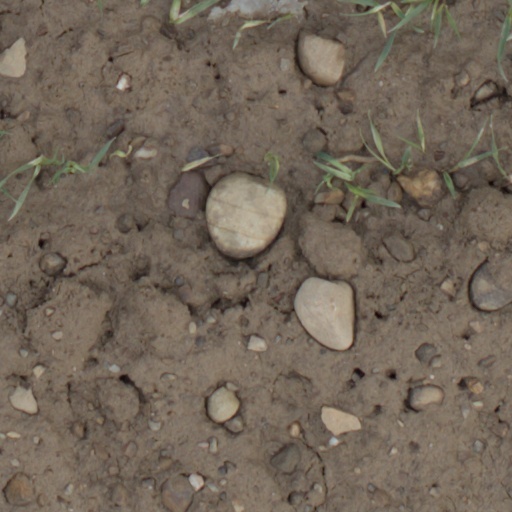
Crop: wheat